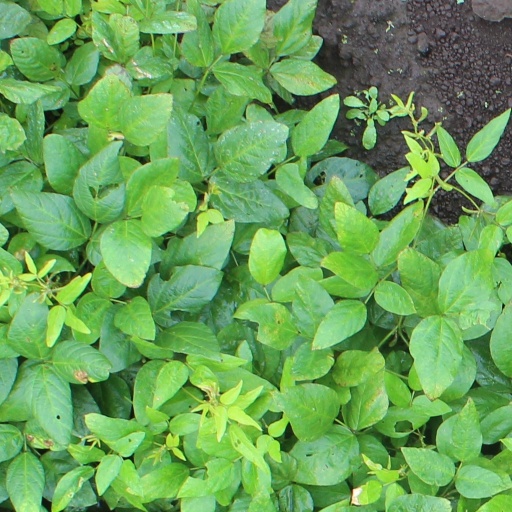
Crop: soybean